Ava (poet)

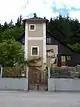
Ava's Tower in Klein-Wien

Little is known about the life of Ava beyond her work and some references to her identity as an anchorite (anchoress). It is known that she was married and bore two sons who are mentioned in the afterword of her poem posthumously named "Das Jüngste Gericht" "(The Last Judgement)." Through this afterword we also learn that one of Ava's sons died within her lifetime, though the age at which he died and the cause of death are not stated.